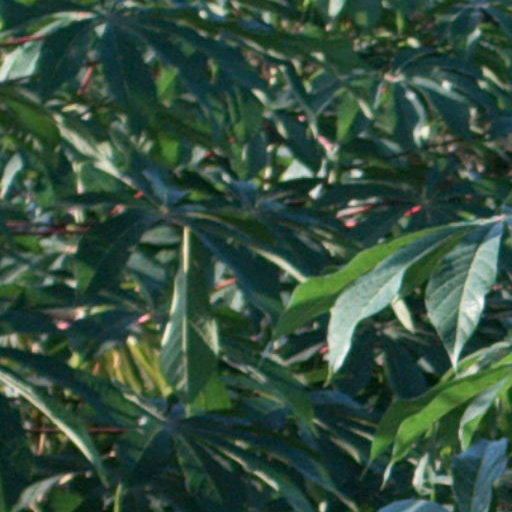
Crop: cassava